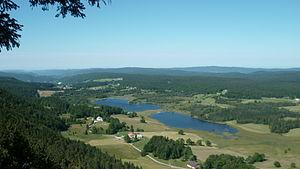
Le lac de Bellefontaine (à gauche) et le lac des Mortes (à droite), photo prise de la crête à la frontière franco-suisse.
Les lacs de Bellefontaine et des Mortes sont deux lacs communicants du massif du Jura partagés entre les départements du Doubs et du Jura en France. Celui des Mortes est majoritairement sur la commune de Chapelle-des-Bois et communique avec celui de Bellefontaine situé sur la commune éponyme.